Baishinji Station

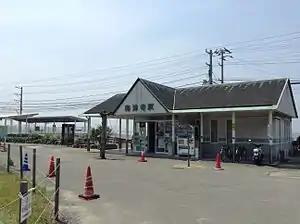
Baishinji Station entrance, August 2013

is a passenger railway station located in the city of Matsuyama, Ehime Prefecture, Japan. It is operated by the private transportation company Iyotetsu.